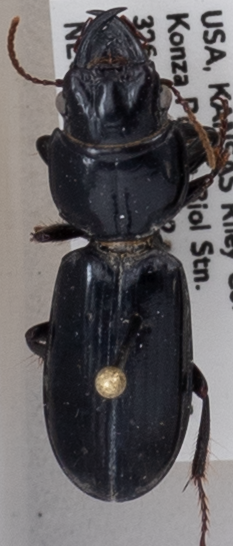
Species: Scarites vicinus
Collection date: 2019-05-22
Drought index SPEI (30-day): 2.09
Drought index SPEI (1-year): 1.45
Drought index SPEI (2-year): -0.09